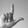
ASL letter: L